Royal Bermuda Regiment

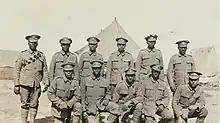
Soldiers of the Bermuda Contingent of the Royal Garrison Artillery (BMA) in a Casualty Clearing Station on the Western Front in July 1916

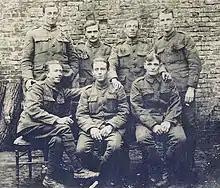
Bermuda Volunteer Rifle Corps soldiers serving on the Western Front with the Lincolnshire Regiment, 1918

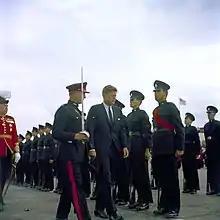
John F. Kennedy, escorted by a Bermuda Militia Artillery officer in Royal Artillery blue No. 1 Dress, inspects green-uniformed riflemen of the Bermuda Rifles in 1961

The two original units, the mostly black Bermuda Militia Artillery and the almost entirely white Bermuda Volunteer Rifle Corps, were raised 1895 and 1894, respectively, in accordance with two of three acts passed by the Bermudian parliament in 1892 at the insistence of the British Government, which had been attempting to encourage, entice, or coerce the local government to restore reserve military units since the last Militia Act had been allowed to lapse following the Napoleonic Wars and the American War of 1812. The regulations of the two units were the same as those of militia and volunteer units in the British Isles at the time, with a few additions specific to the units. The units were fully funded by the War Office as parts of the British Army, rather than as auxiliary to it. Contingents from both units were deployed to France and Belgium in June 1915 and saw action on the Western Front during the First World War.